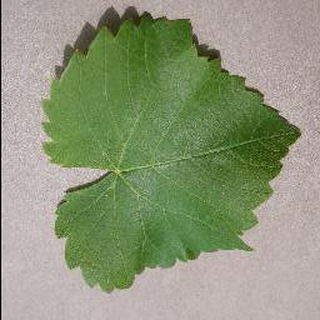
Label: healthy_grape